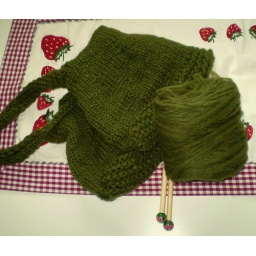
Moss green felt bag knitting in process